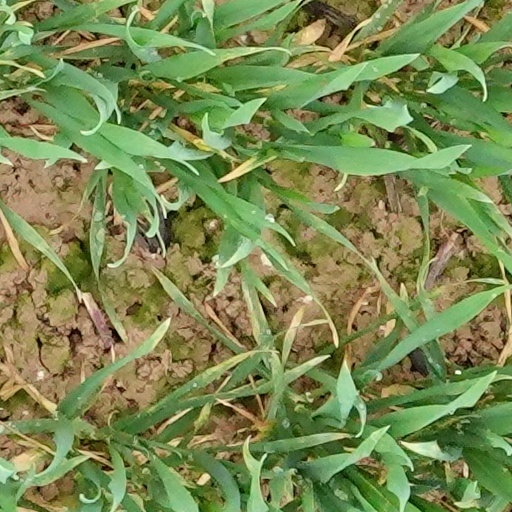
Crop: wheat